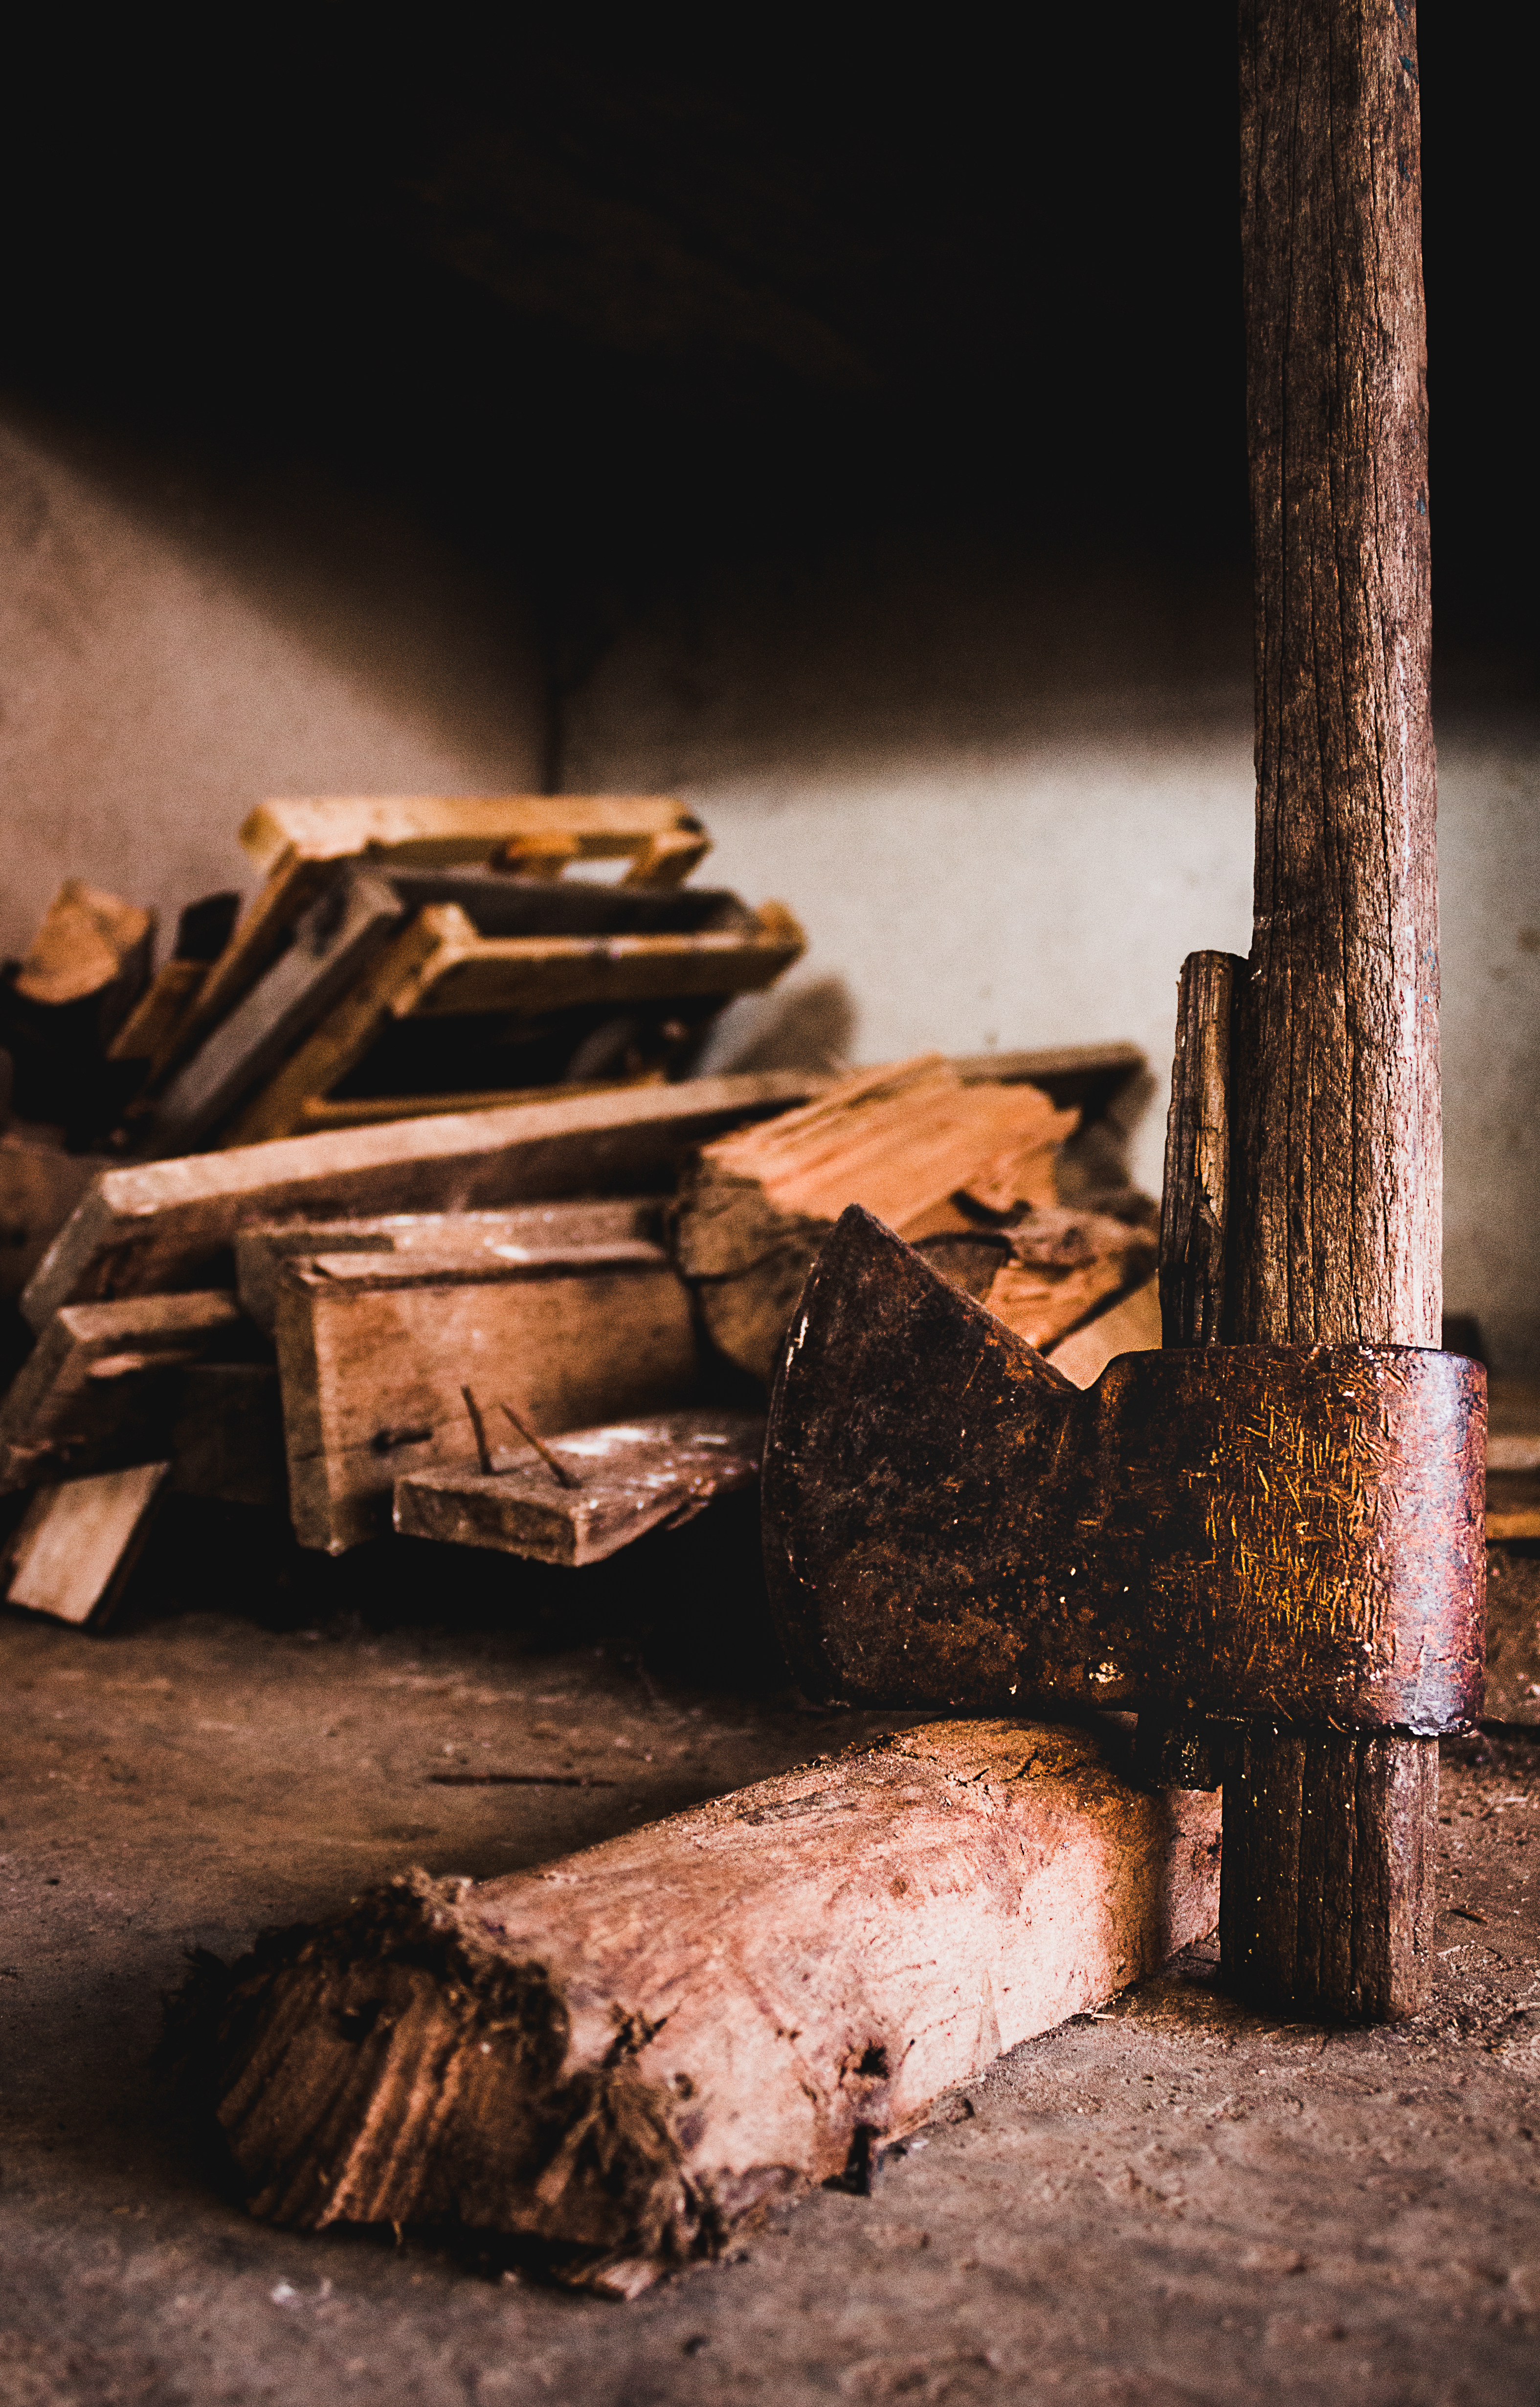
wood, vintage, darkness, firewood, material, axe, temple, chop, ancient history